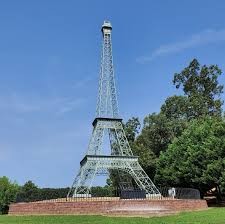
Landmark: Eiffel Tower